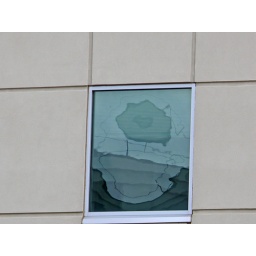
This is actually a reflection in an office building across from Huntsville Hospital ~ Huntsville AL